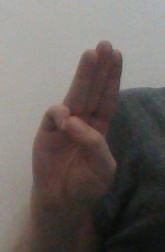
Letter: thaa